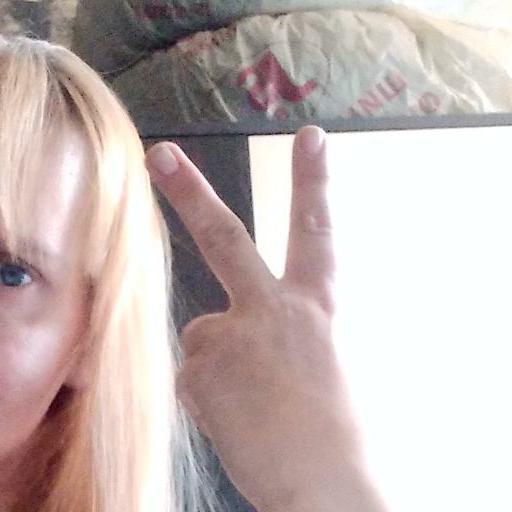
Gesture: peace_inverted